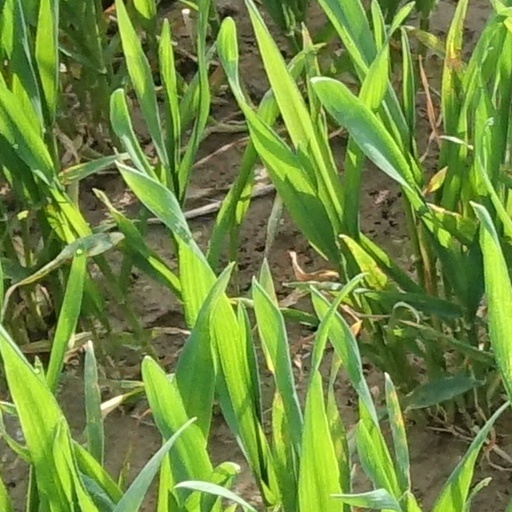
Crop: wheat